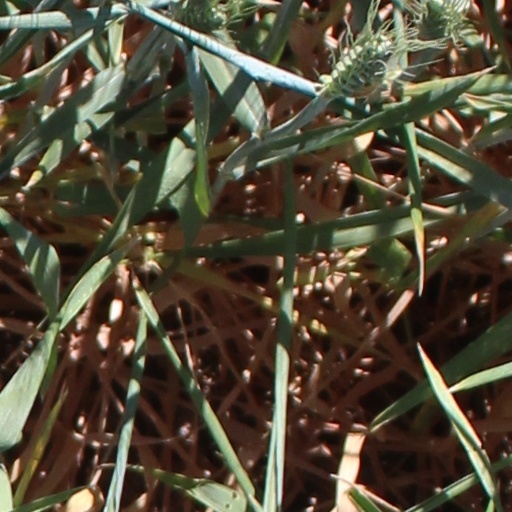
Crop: wheat